Philadelphia Mint

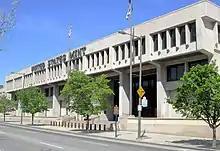
The present Philadelphia Mint, built in 1969, pictured in 2013

The third Philadelphia Mint was built at 1700 Spring Garden Street and opened in 1901. It was designed by William Martin Aiken, Architect for the Treasury, but it was